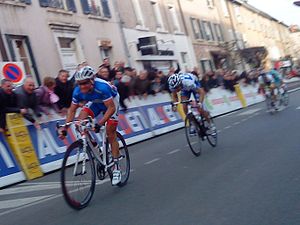
Paris-Nice 2011 / Etaper / Onsdag 9. marts – 4. etape: Crêches-sur-Saône – Belleville, 191 km
Thomas Voeckler vandt foran Rémi Pauriol
Paris-Nice 2011 var den 69. udgave af Paris-Nice. Løbet blev arrangeret fra 6. til 13. marts 2011.